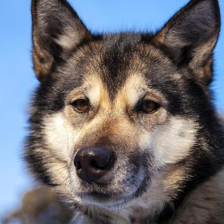
Label: animals